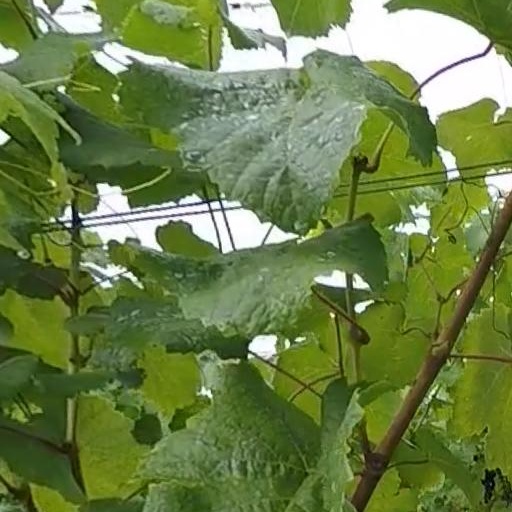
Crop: grape